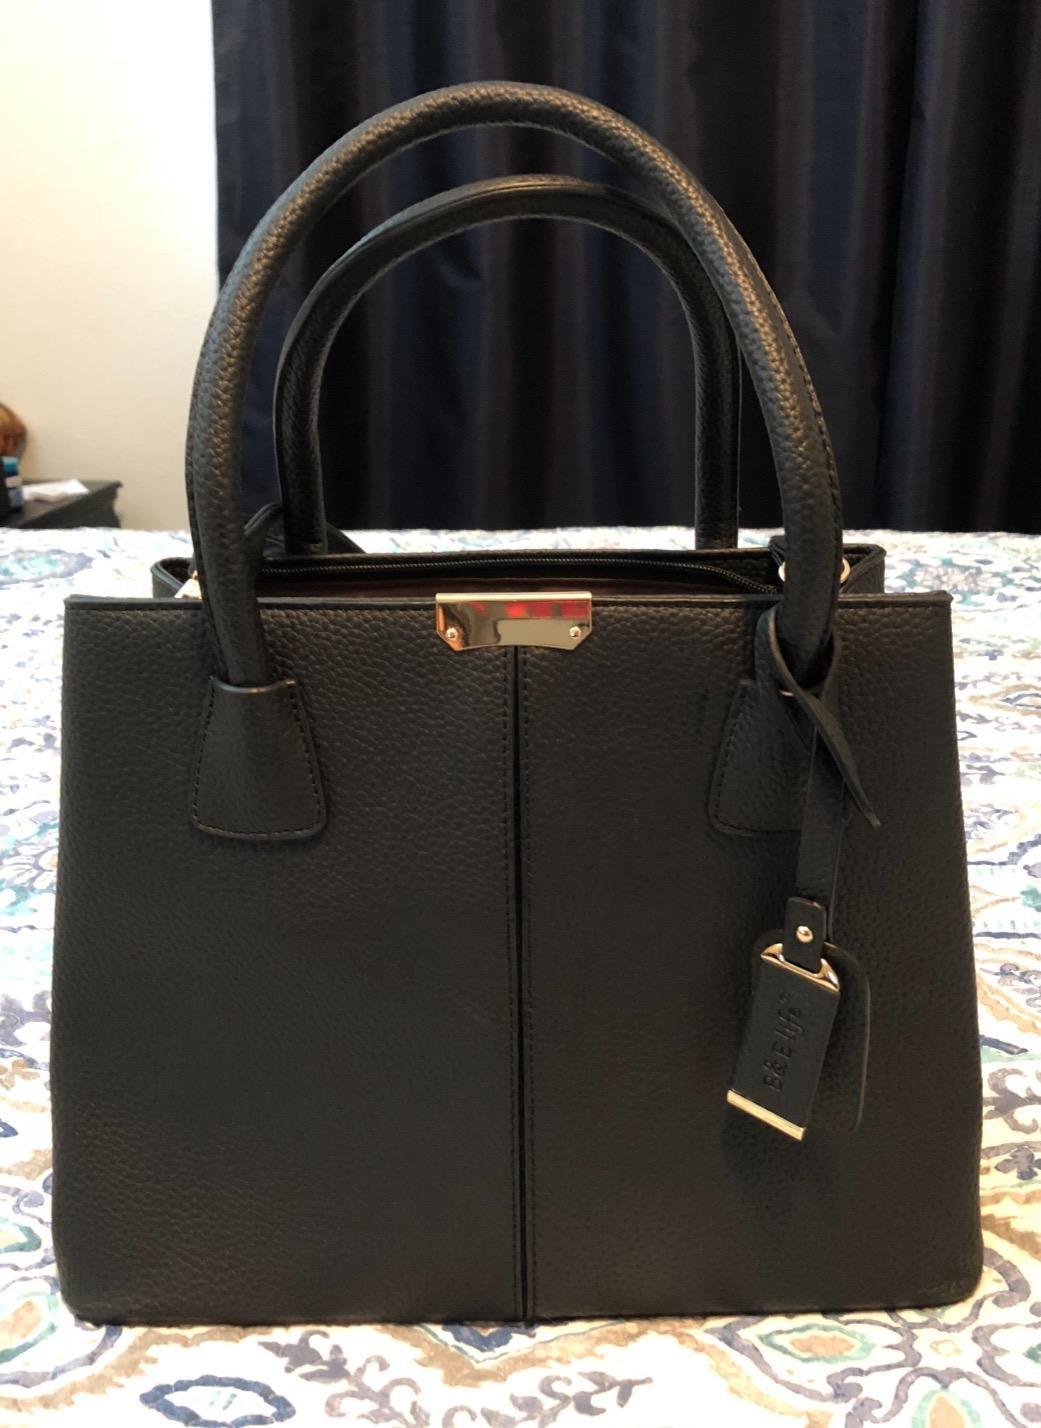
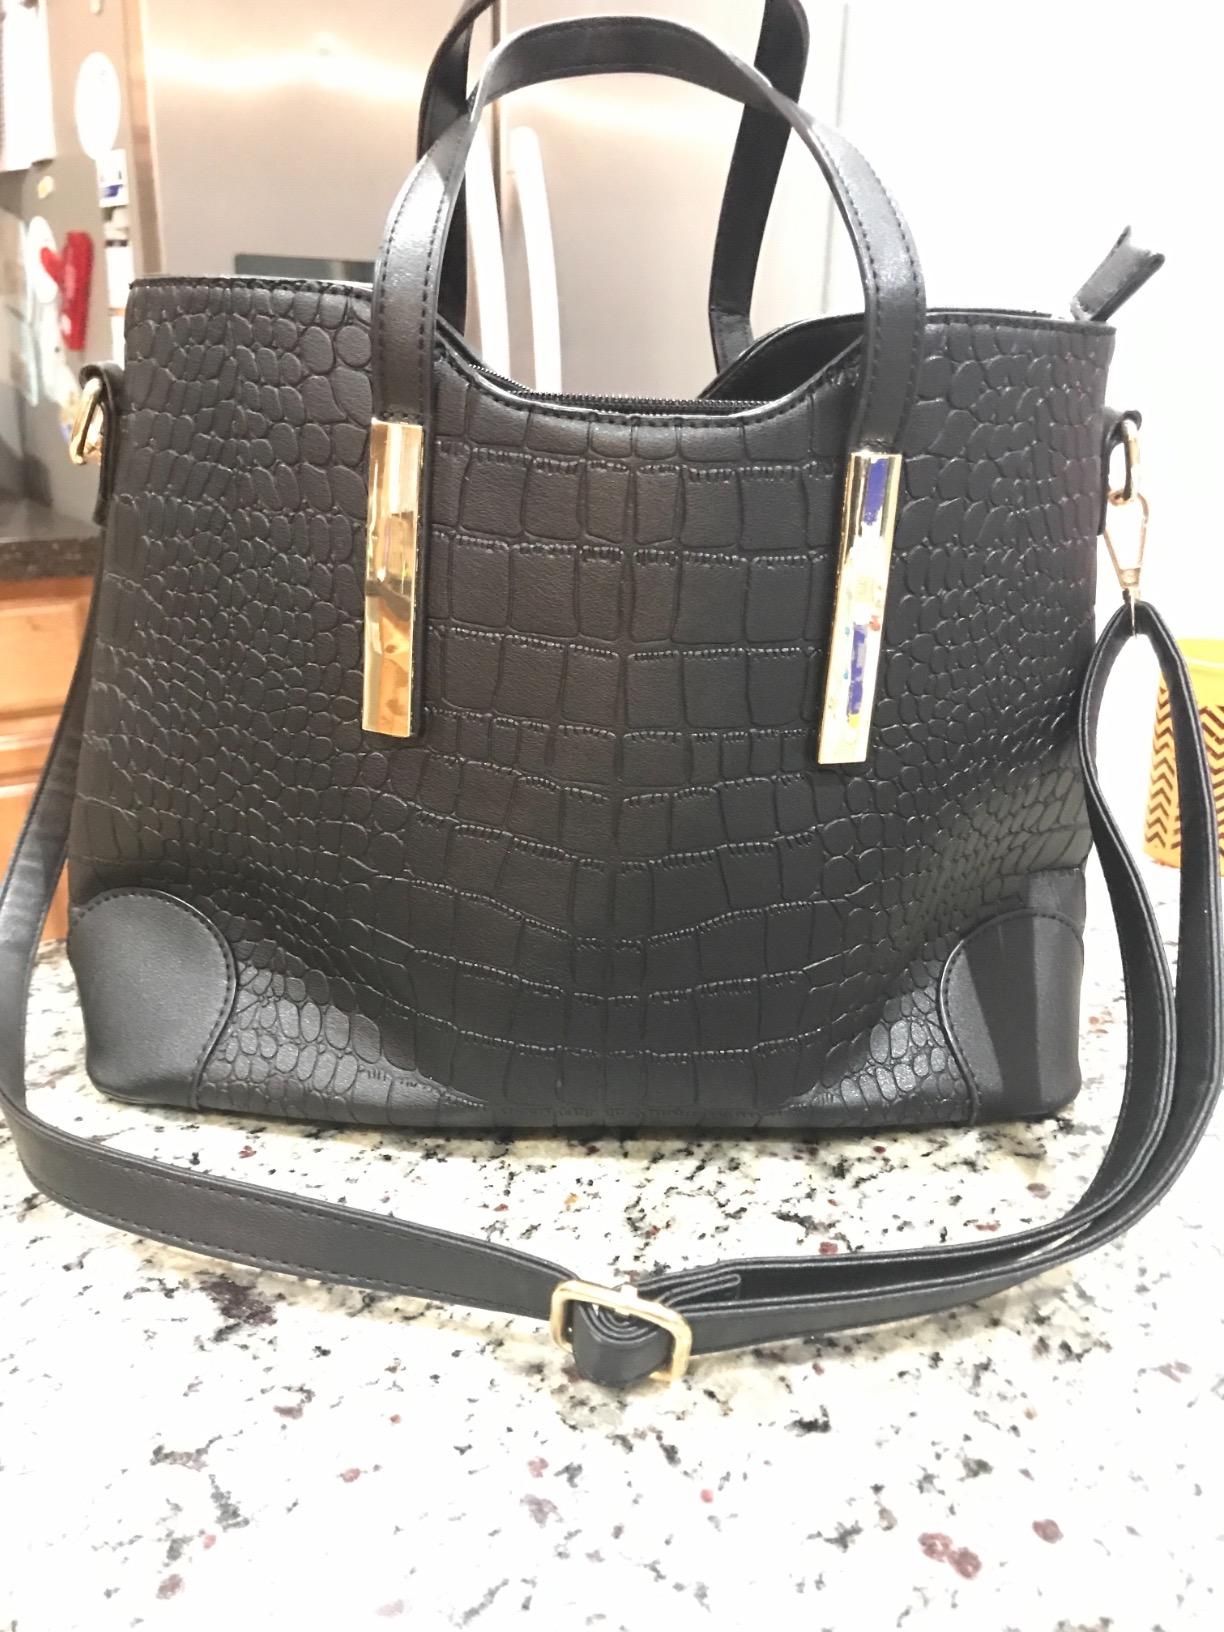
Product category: accessories_handbag
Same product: no